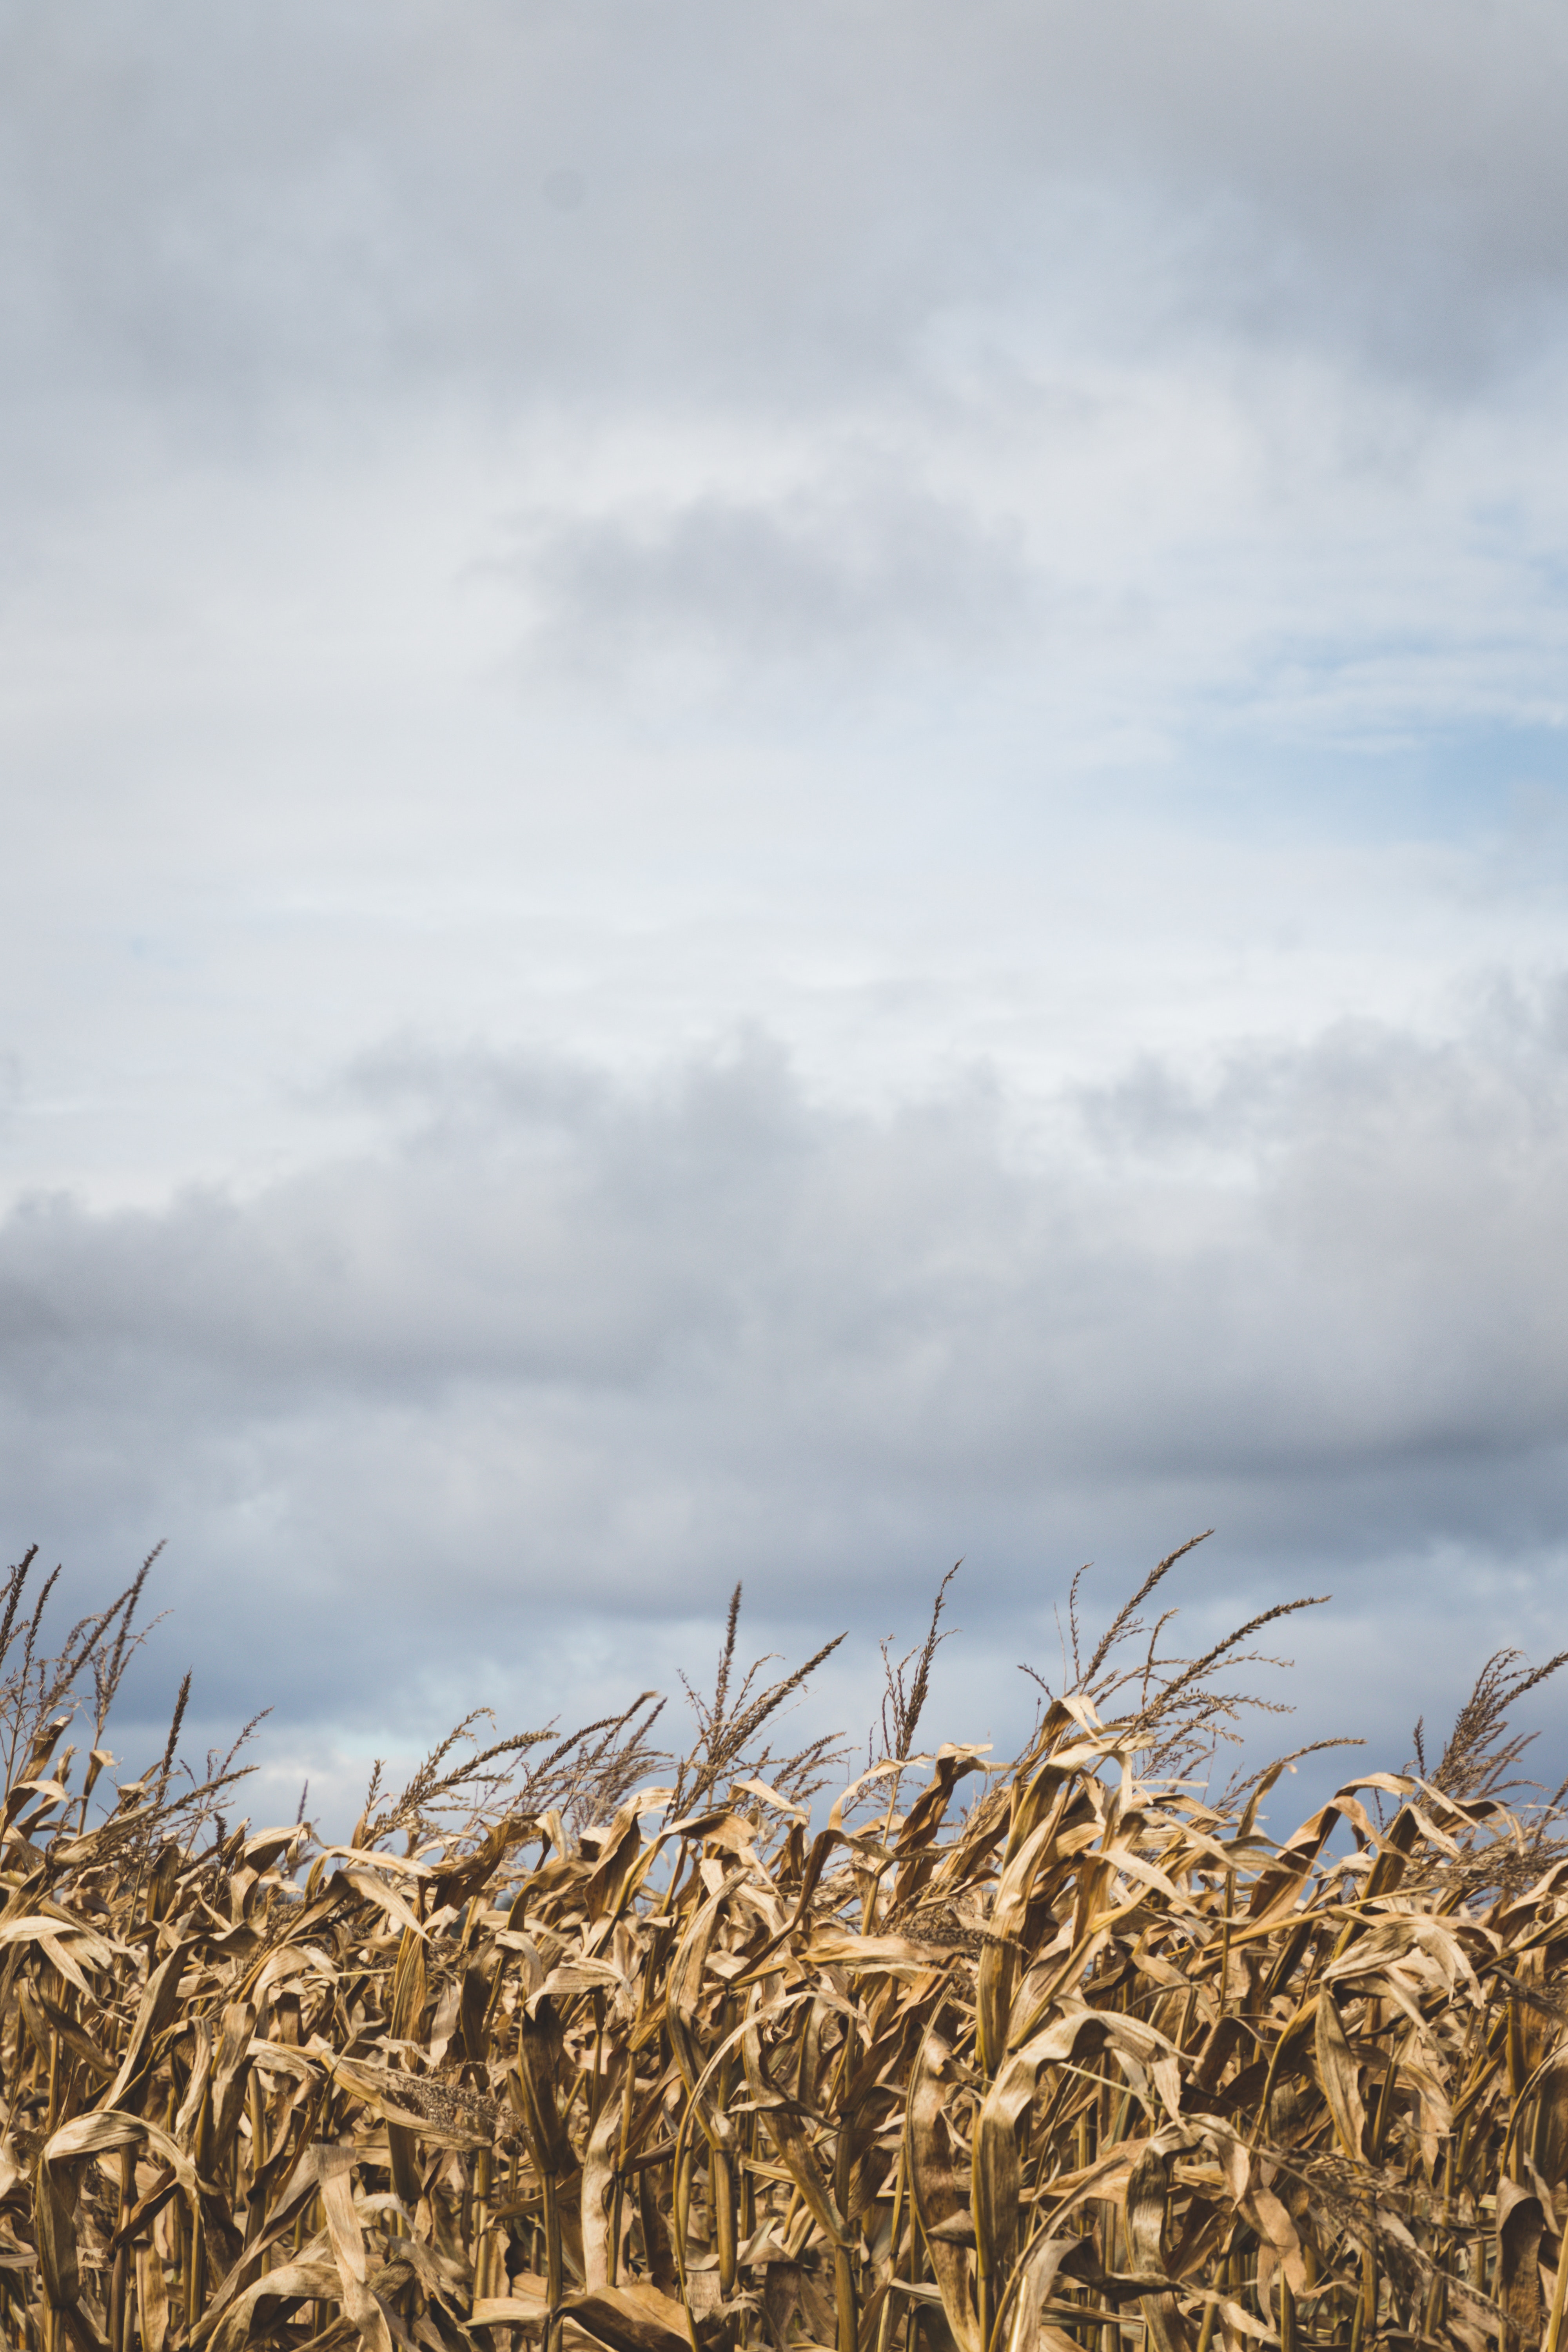
sky, field, crop, plant, rye, grass family, grain, food grain, straw, grass, agriculture, cloud, barley, farm, wheat, rural area, cereal, phragmites, plant stem, winter, hordeum, poales, hay